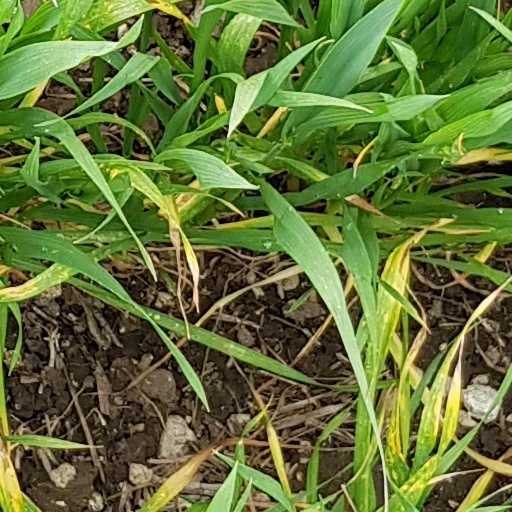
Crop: wheat